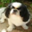
Label: dog